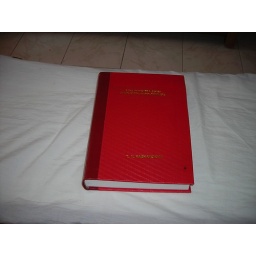
TNR books - Gods in Rigveda -space, earth, water